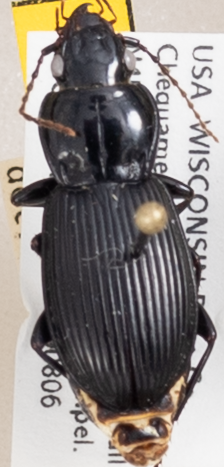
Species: Pterostichus novus
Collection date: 2019-08-06
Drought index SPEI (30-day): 0.608
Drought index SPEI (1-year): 1.45
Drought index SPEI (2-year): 1.13